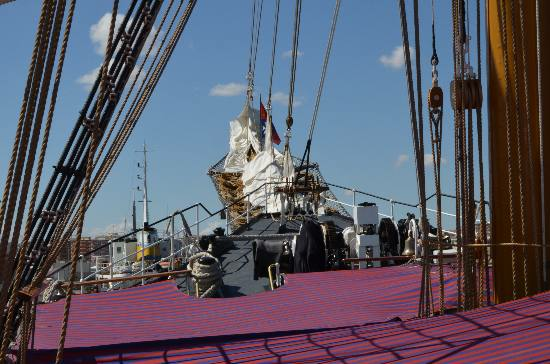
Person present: No